Francisco Desquivel

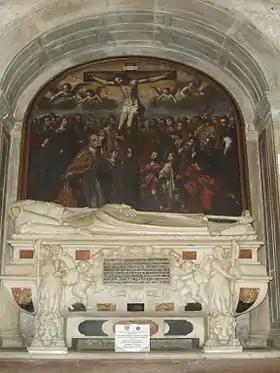
The tomb of Desquivel.

In 1618 he set up a teaching institution dedicated to teaching the ruling classes their cultural background – such teaching had previously been very poor, except for those who could afford to study in mainland Spain or Italy. This 'Collegio dei nobili' was still operational in 2015 as the 'Convitto nazionale Vittorio Emanuele', having been renamed during the Risorgimento.